Oath of office

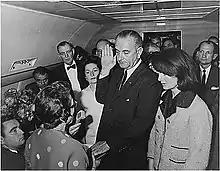
Lyndon B. Johnson taking the American presidential oath of office in 1963, after the assassination of John F. Kennedy

An oath of office is an oath or affirmation a person takes before assuming the duties of an office, usually a position in government or within a religious body, although such oaths are sometimes required of officers of other organizations. Such oaths are often required by the laws of the state, religious body, or other organization before the person may actually exercise the powers of the office or organization. It may be administered at an inauguration, coronation, enthronement, or other ceremony connected with the taking up of office itself, or it may be administered privately. In some cases it may be administered privately and then repeated during a public ceremony.